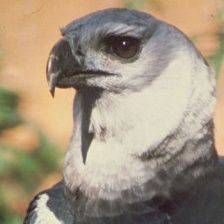
Species: HARPY EAGLE
Scientific name: HARPIA HARPYJA